Ordnance QF 25-pounder Short

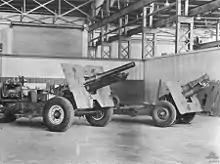
Standard (left) and Short (right) 25-pounders. This is the prototype, which was fitted with a gun shield that was later removed.

In September 1942, the Army's Director of Artillery, Brigadier John O'Brien, suggested that a variant of the 25-pounder be developed to meet this requirement. This proposal was approved, and all development work was conducted in Australia by the Army, the Ordnance Production Directorate and Charles Ruwolt Pty Ltd. O'Brien produced the early design diagrams himself. The three organisations cooperated closely as they were strongly motivated to provide the Army with a useful light artillery piece as quickly as possible. Design work began in September 1942, and an acceptable weapon was ready by January the next year. Preparations to manufacture the gun commenced while it was still being designed. This violated the Army's usual procedures for fielding new weapons, but proved successful. During the period the 25-pounder Short was under development, the Army received thirty-eight 75mm pack howitzers and deployed some to New Guinea.